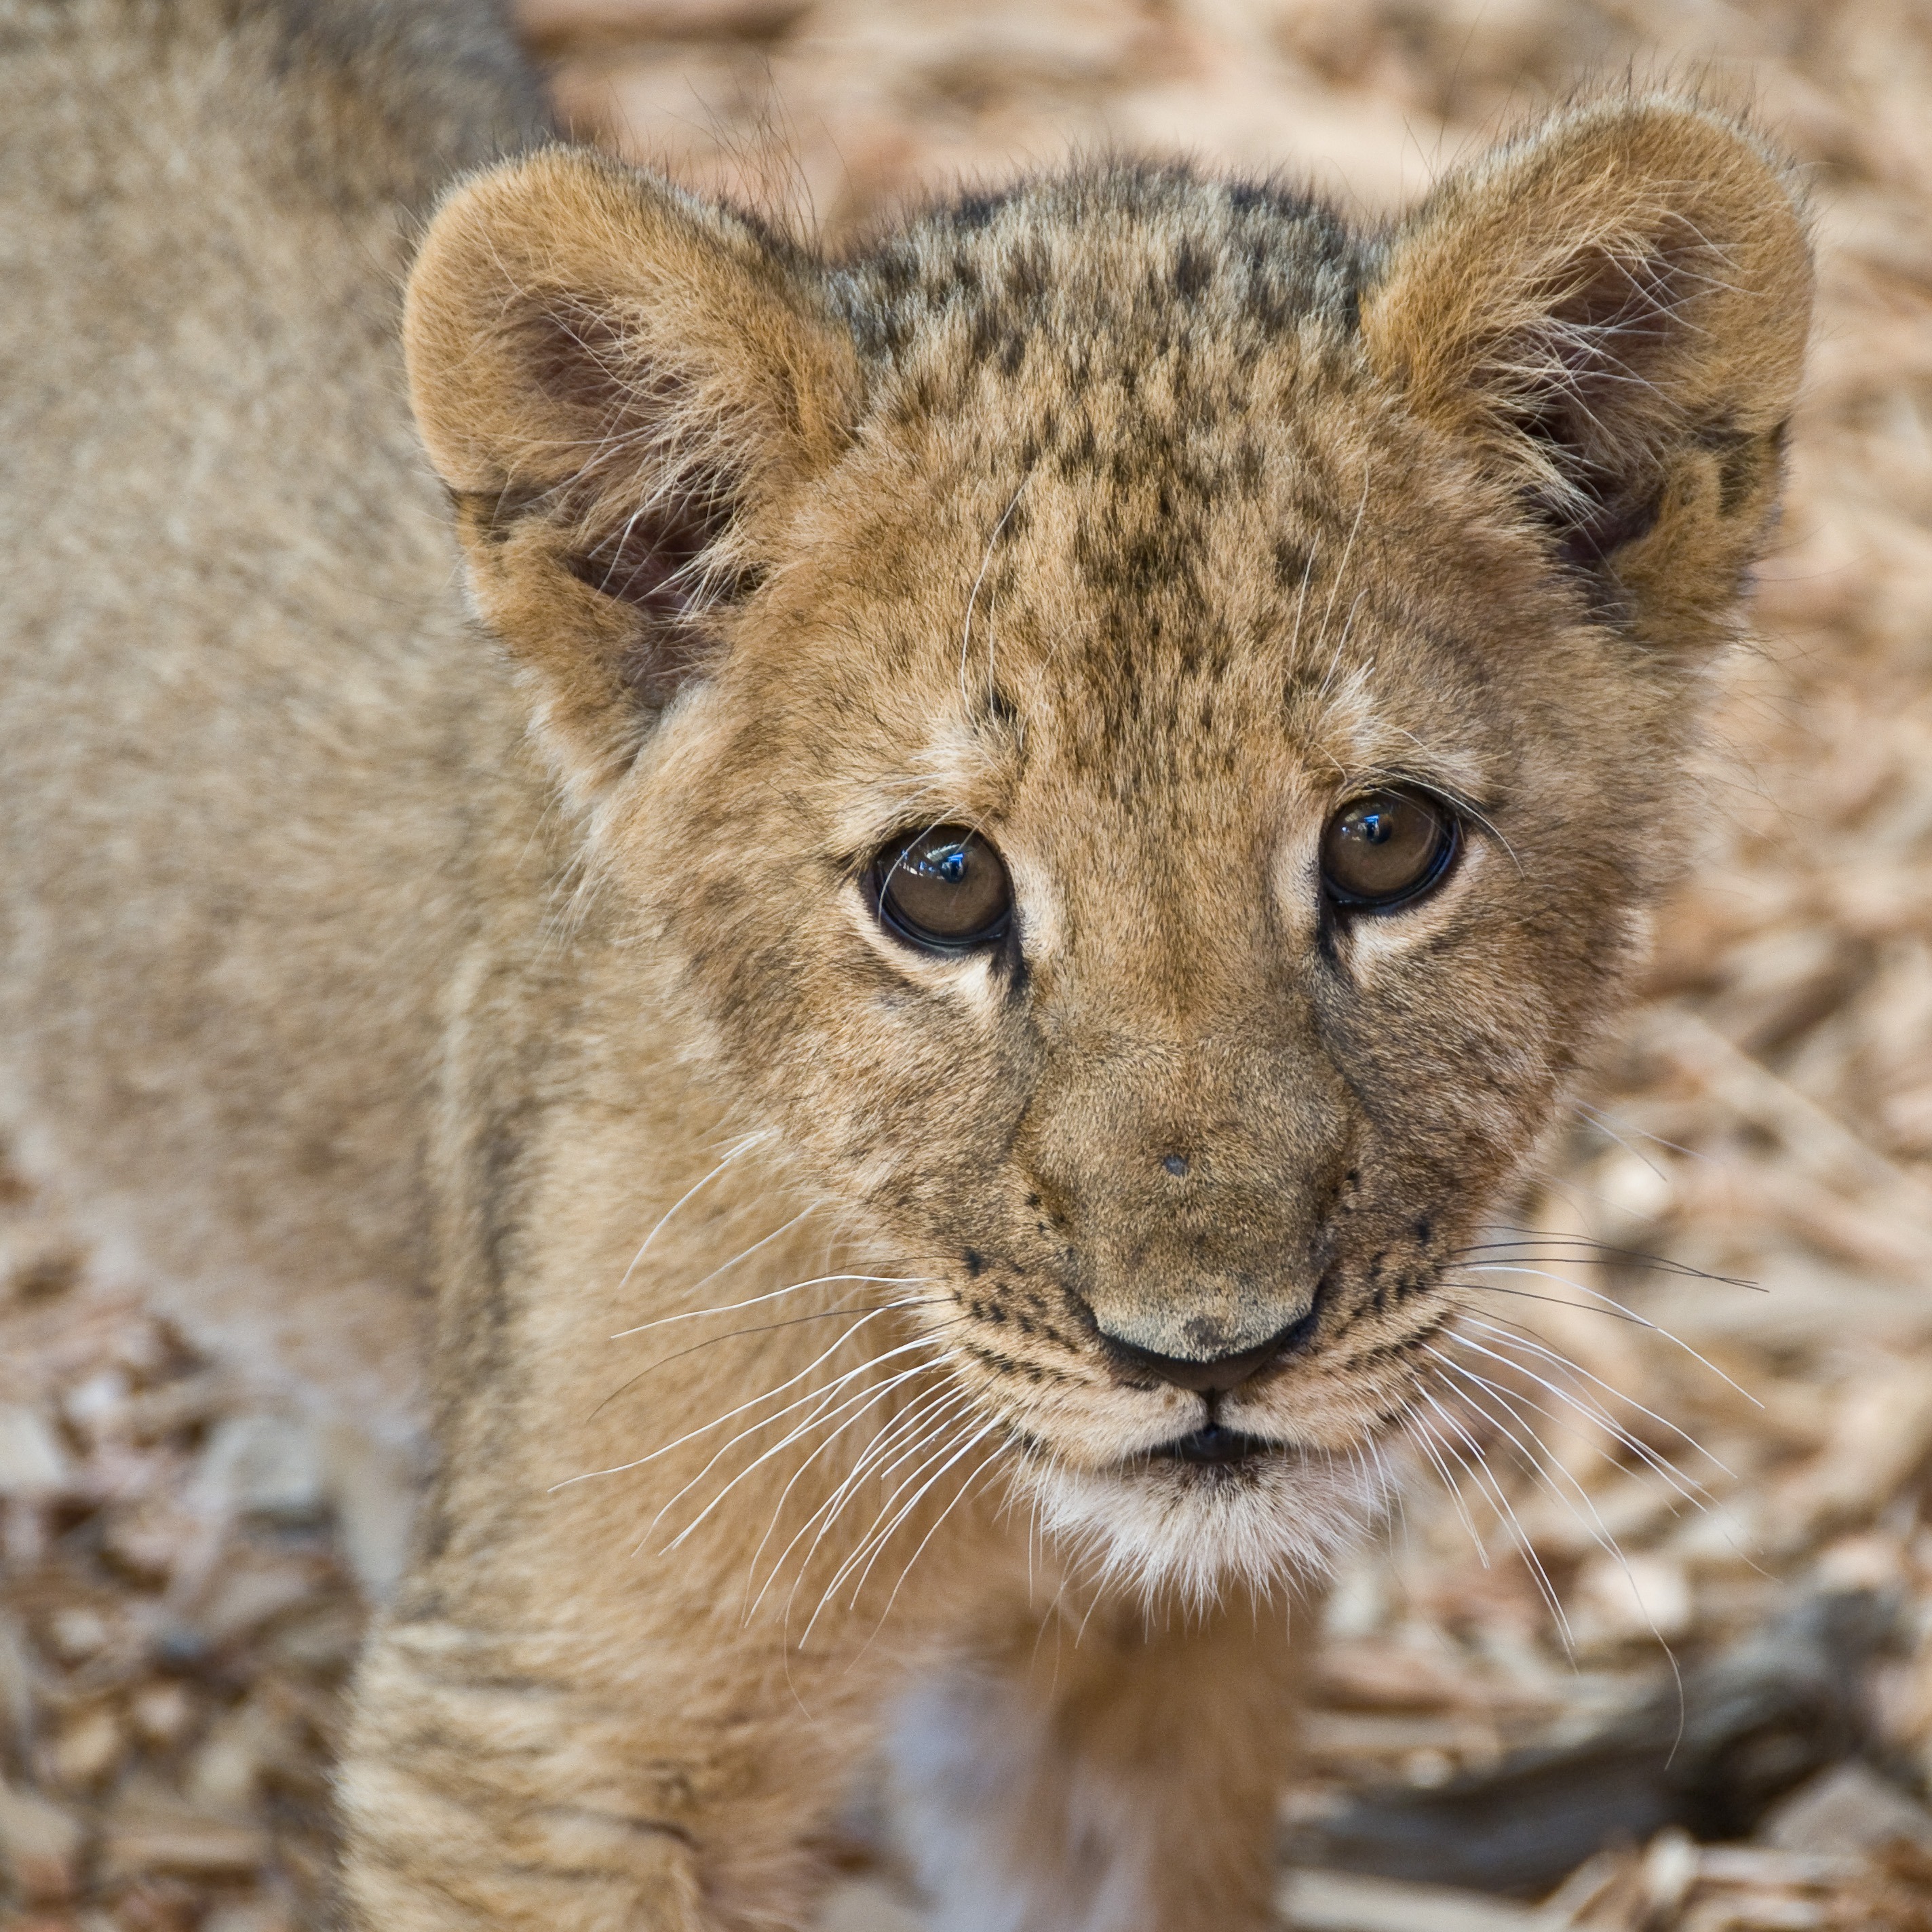
nature, animal, cute, wildlife, mammal, fauna, lion, close up, whiskers, snout, animals, vertebrate, oregon, puma, lion cub, big cats, wild cat, small to medium sized cats, cat like mammal, carnivoran, masai lion